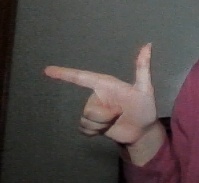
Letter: yaa